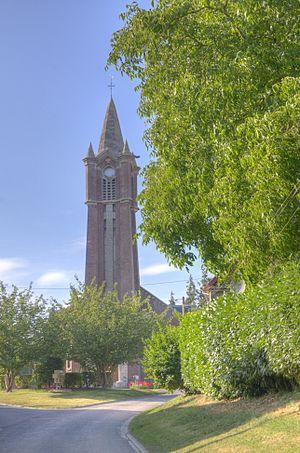
L'église de Sapignies
Sapignies est une commune française située dans le département du Pas-de-Calais en région Hauts-de-France.